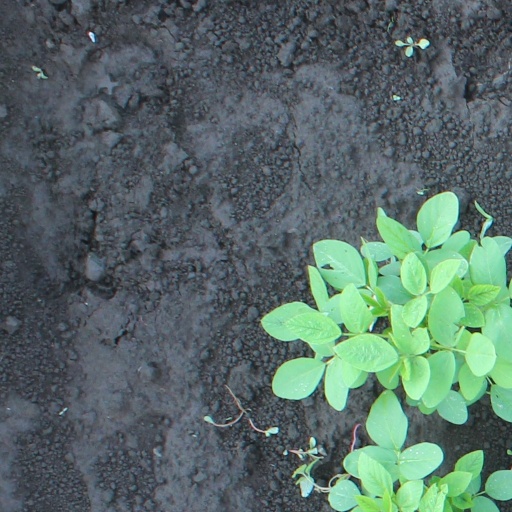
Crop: soybean